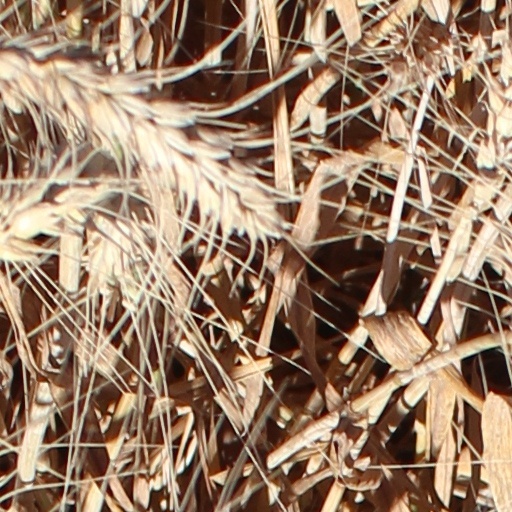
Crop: wheat